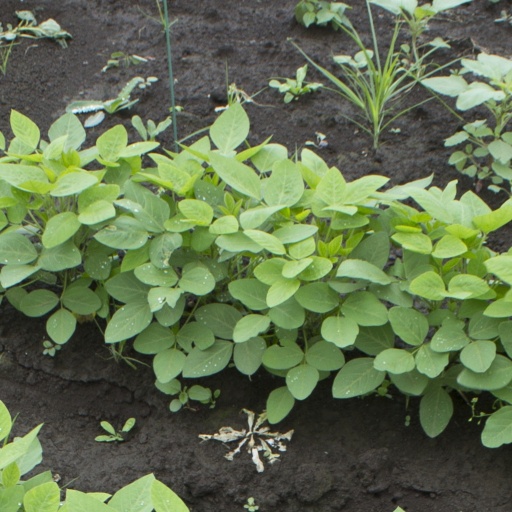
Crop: soybean